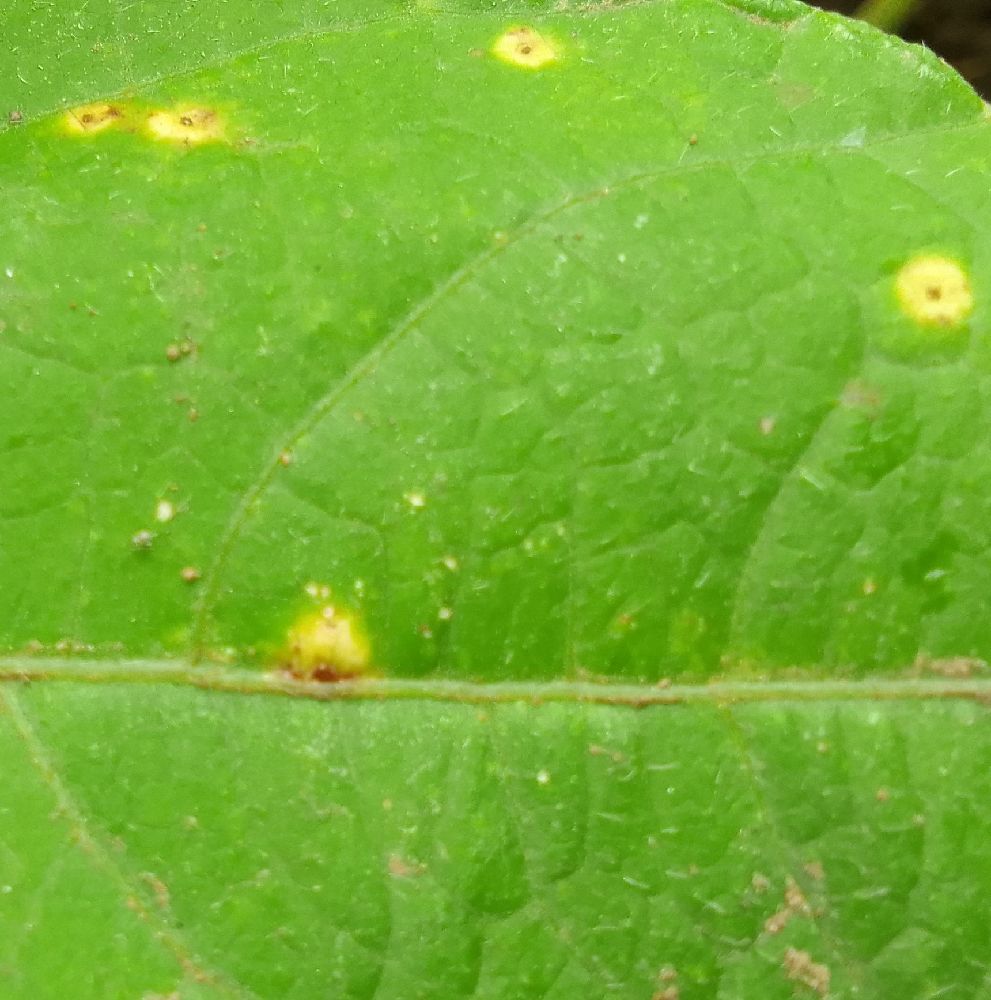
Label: rust